2007 Alderney UFO sighting

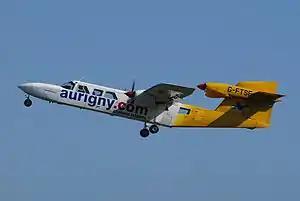
A Trislander in the livery of Aurigny Air Services, similar to that flown by Bowyer

In 2013, the British academic and folklorist David Clarke published a partial transcript of the recorded conversation between Bowyer and an air traffic controller on the island of Jersey. In the transcript, the air traffic controller said that he did not pick up any radar contacts ahead of Bowyer's aircraft, only seeing "a very faint primary contact", which he considered to be meteorological in origin.